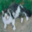
Label: cat